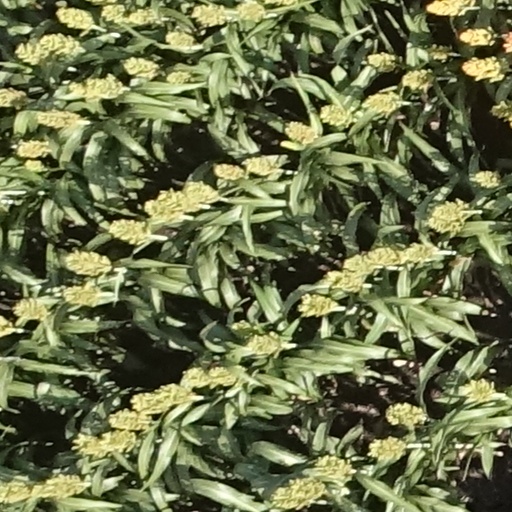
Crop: sorghum